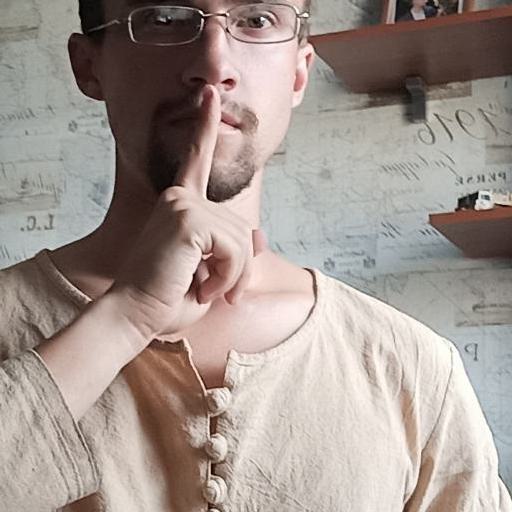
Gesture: mute